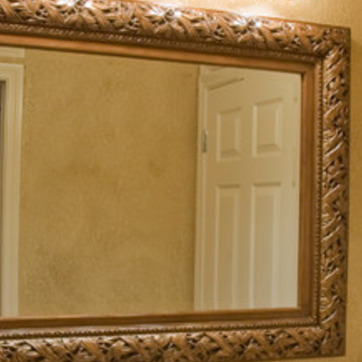
Material: mirror